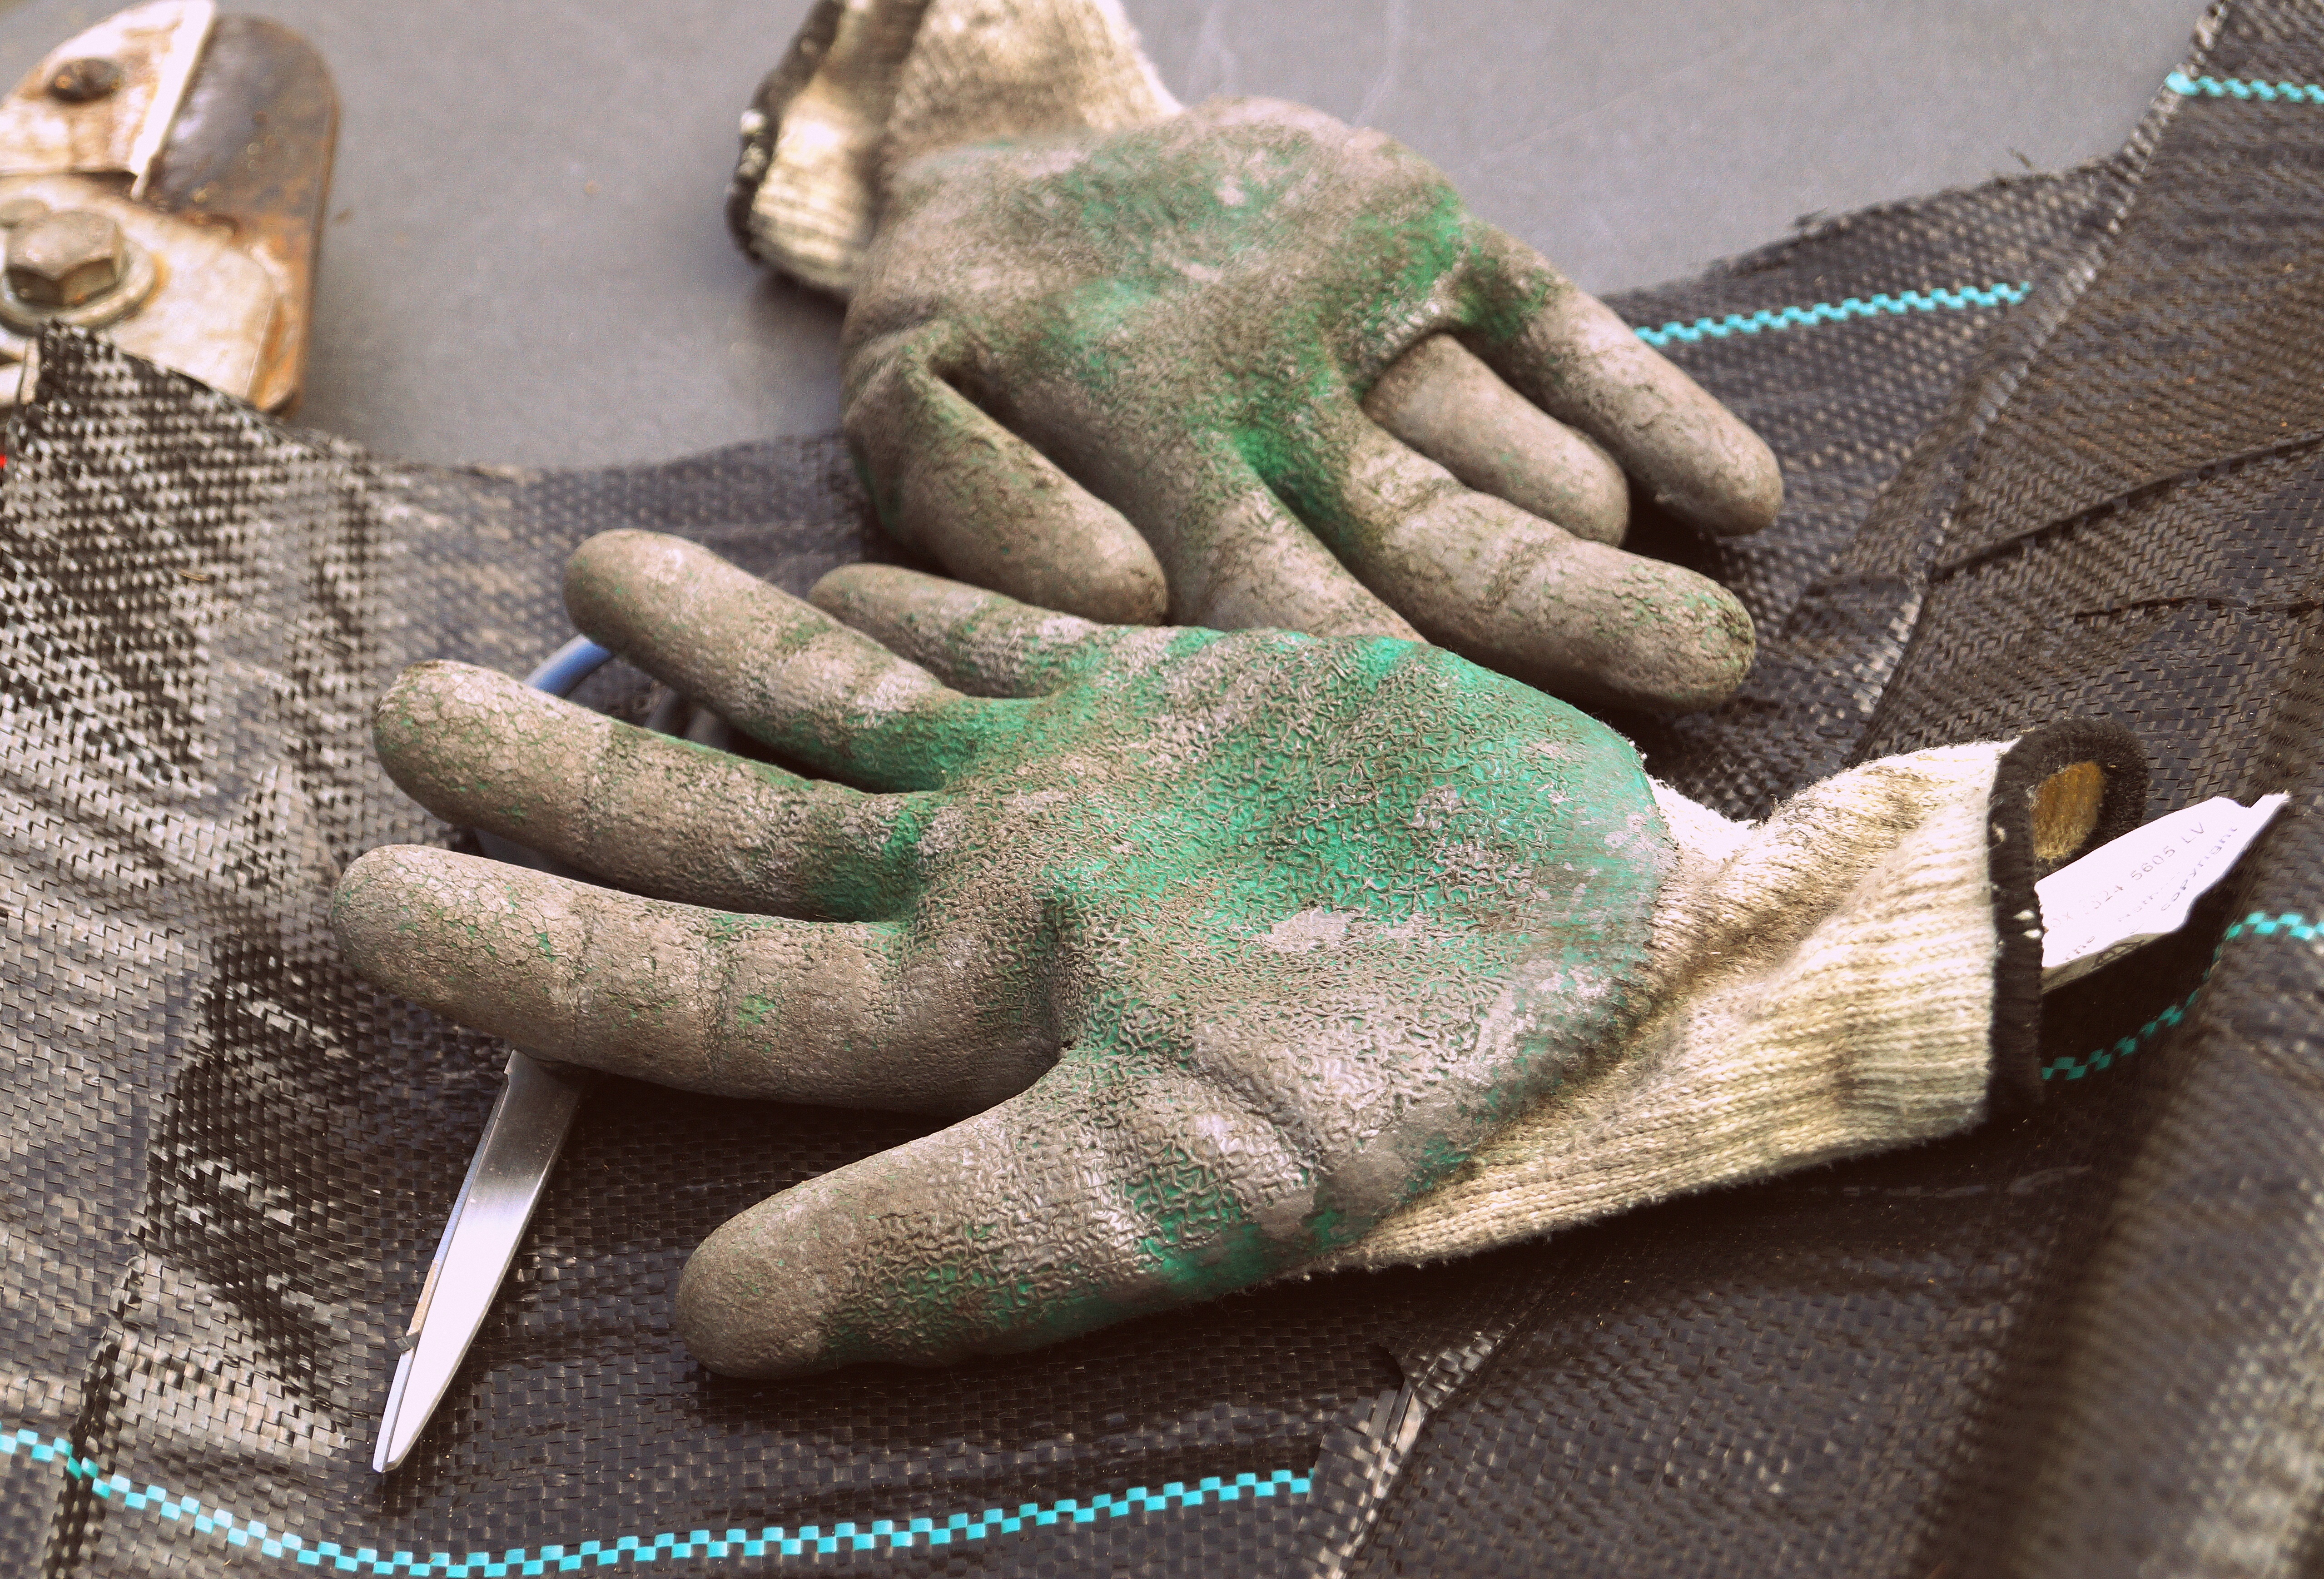
hand, tool, green, craft, jewellery, art, gardening, cover, gloves, scissors, work gloves, fashion accessory